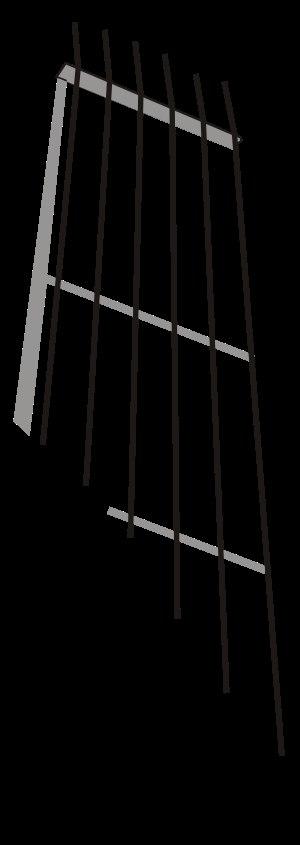
L'accordage ou l'accord est l'action d'accorder un instrument de musique, c'est-à-dire son réglage pour en obtenir les notes désirées. L'accord se fait par la modification de la tension d'une corde, d'une membrane, de la longueur d'un tuyau, etc. Selon l'instrument concerné, celui-ci peut être effectué par le musicien lui-même ou par un spécialiste, appelé par exemple « accordeur » pour le piano ou « harmoniste » pour l'orgue.